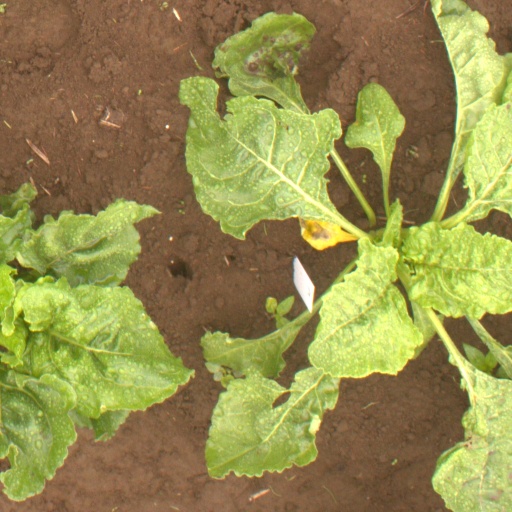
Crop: sugar beet